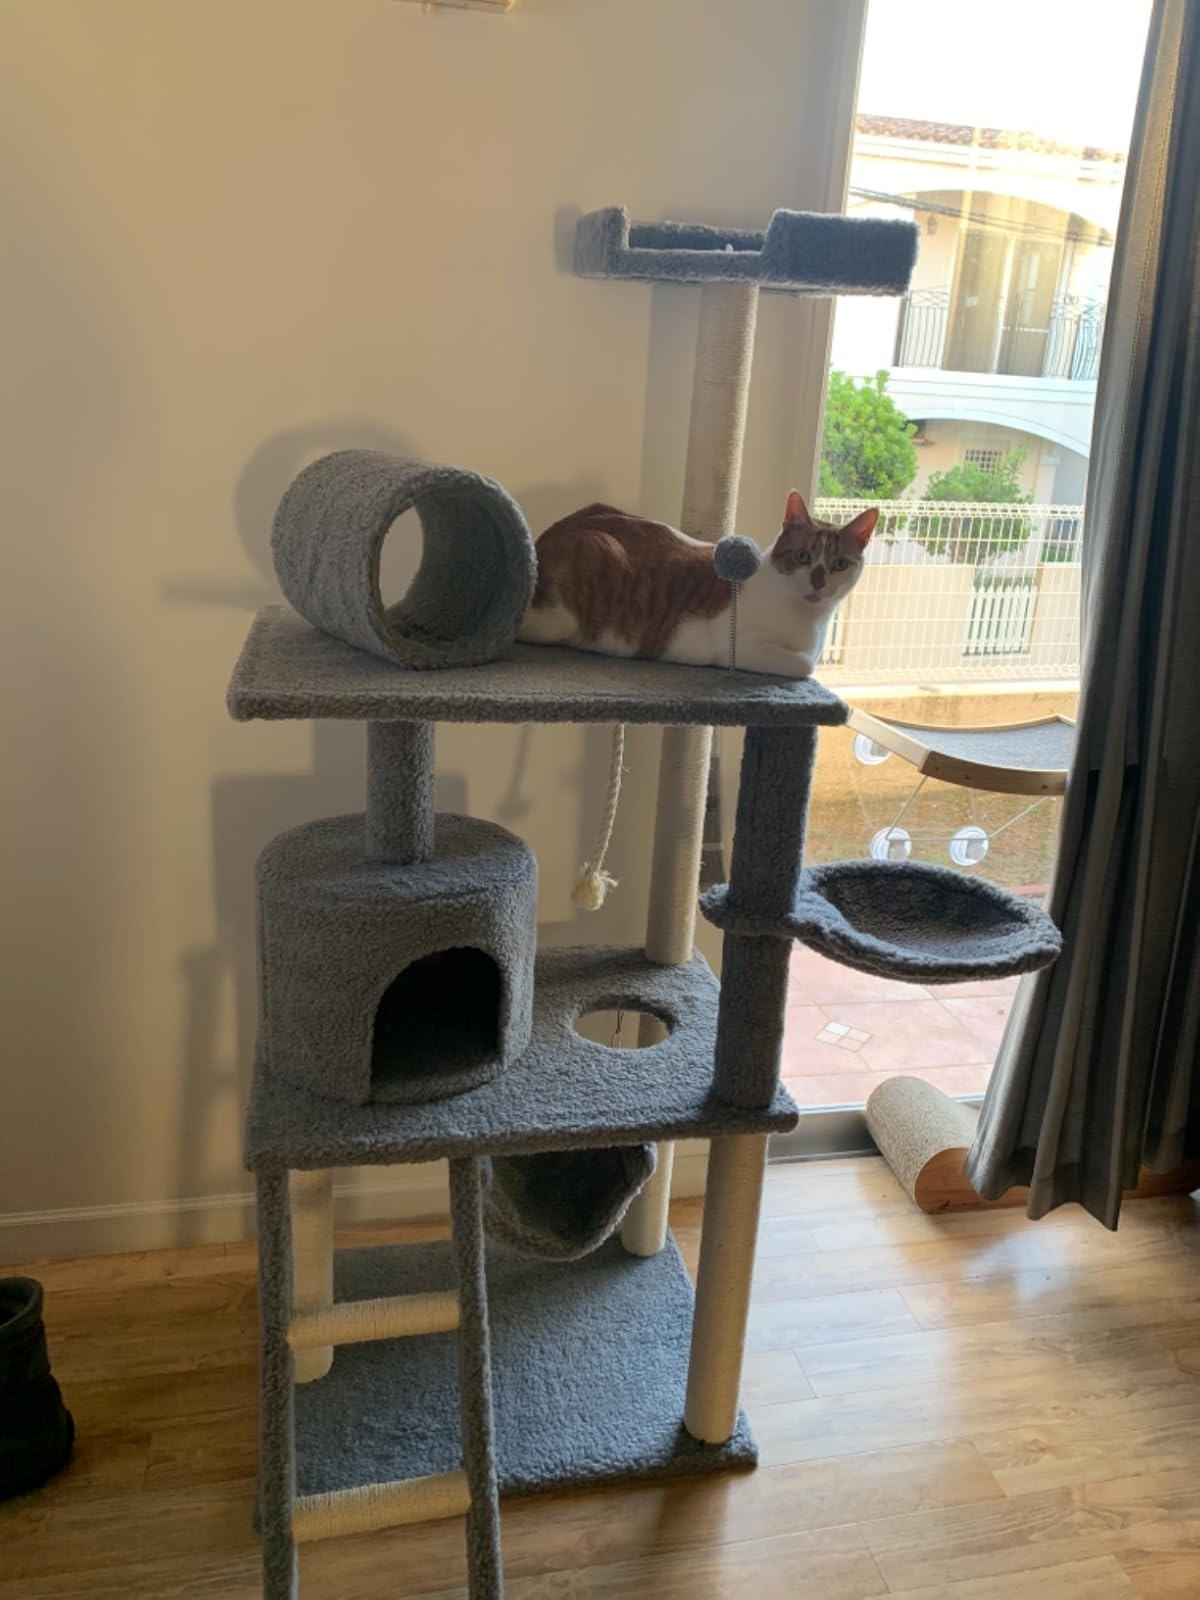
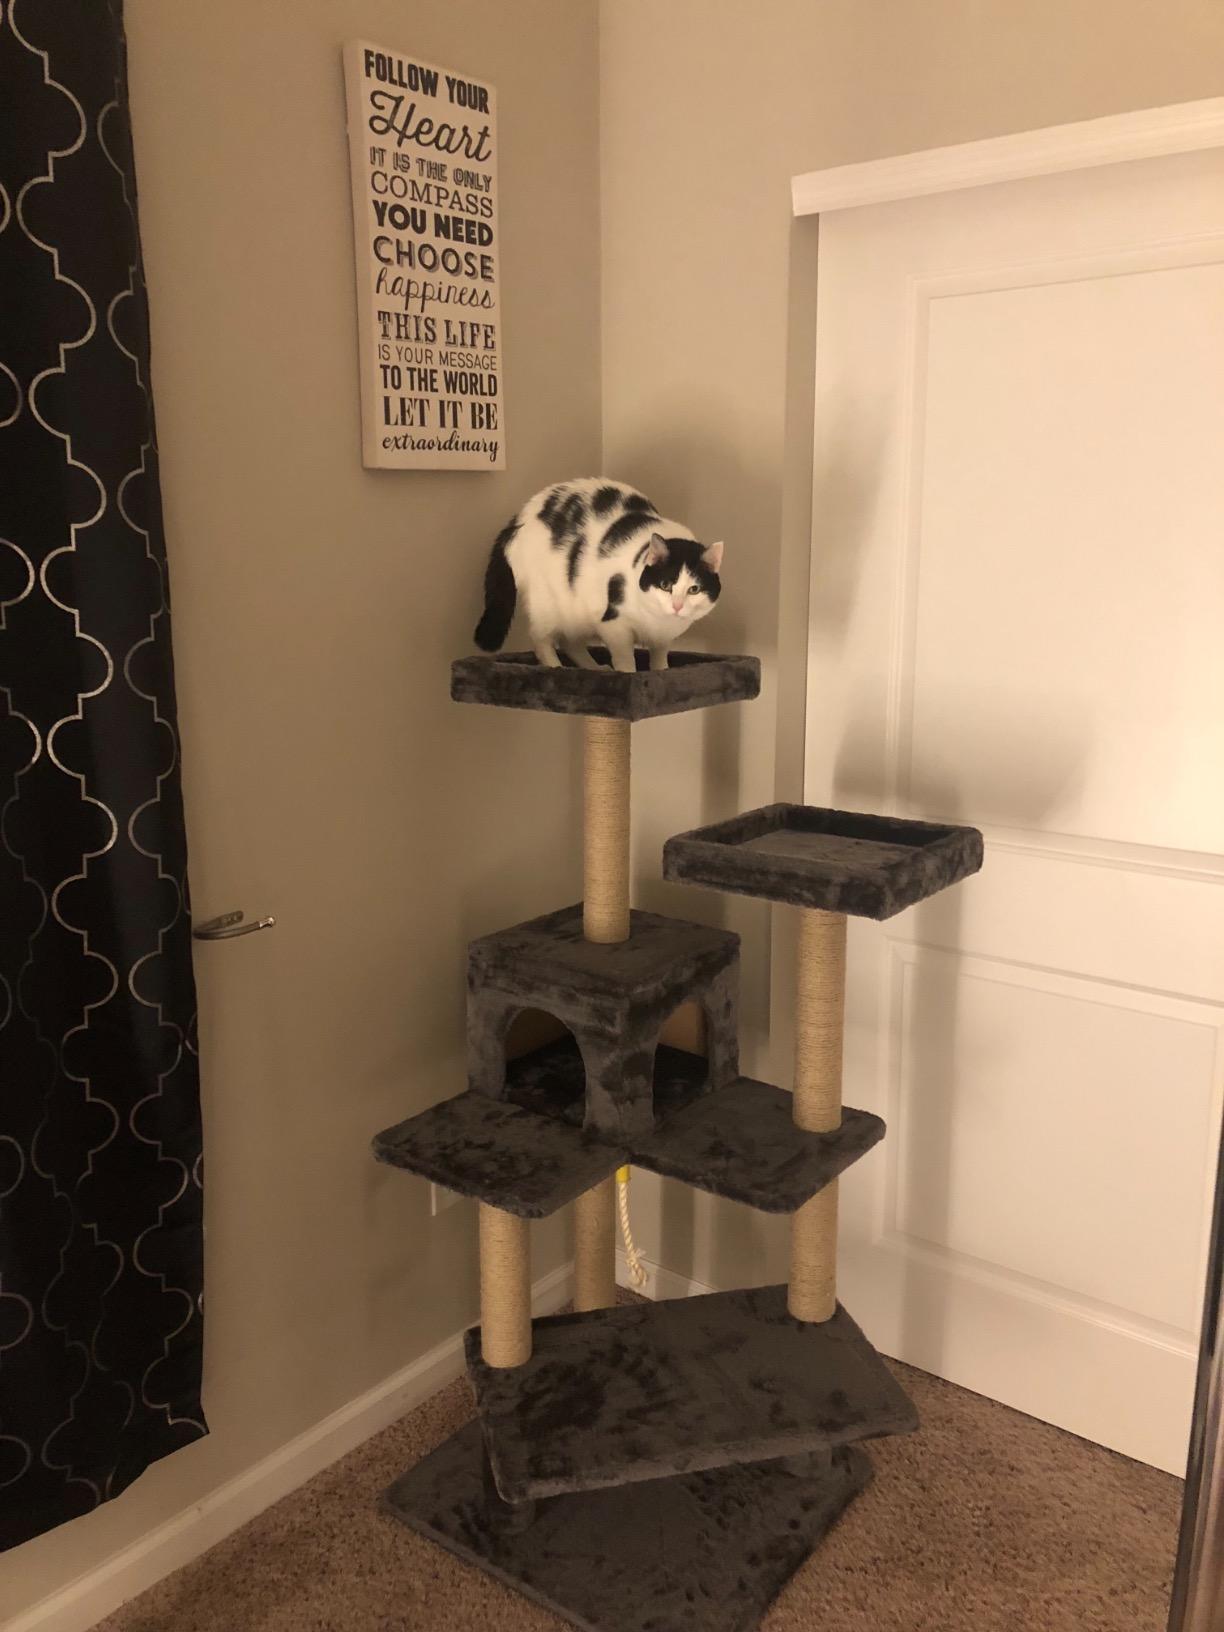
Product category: items_cat tree
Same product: no